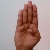
The image shows a hand gesture representing the letter 'B' in Indian Sign Language.